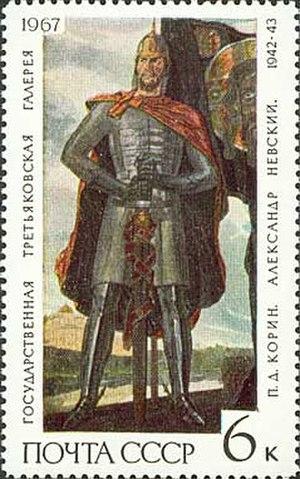
L’uniformologie est un domaine de recherches historiques qui étudie les uniformes et effets militaires à travers les âges et les civilisations. Il a pour principaux sujets d'étude les effets vestimentaires, chaussures et coiffures militaires, l'équipement individuel, les insignes d'unités et de grades ou encore les décorations militaires mais se consacre également à celle des uniformes d'institutions civiles ou para-militaires.
Pavel Dmitrievitch Korine, né le 25 juin 1892 à Palekh, mort le 22 novembre 1967 à Moscou, est un peintre russe et soviétique, célèbre pour ses compositions de grandes proportions et son réalisme impressionnant.